Limburgerhof station

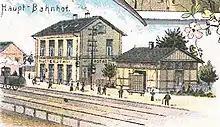
Mutterstadt station in 1900

The station was opened with the Ludwigshafen–Neustadt section of the Ludwig Railway on 11 June 1847. Because the stations in Rheingönheim and Mundenheim were not opened until a few decades later, it was the second last station from the west before the terminus in Ludwigshafen. Mutterstadt was connected from 1890 to the narrow-gauge Ludwigshafen–Dannstadt railway; for this reason, the station on the Ludwigsbahn was unofficially often referred to as "Mutterstadt Hauptbahnhof".